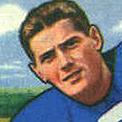
Age: 23